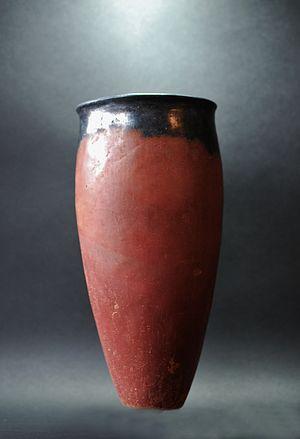
Vase pré dynastique égyptien, Nagada I, entre -3800 et -3600 avant notre ère
Le Néolithique, qui succède au Mésolithique, est une période marquée par de profondes mutations techniques et sociales, liées à l’adoption par les groupes humains d’un modèle de subsistance fondé sur l’agriculture et l’élevage, et impliquant le plus souvent une sédentarisation. Les principales innovations techniques sont la généralisation de l'outillage en pierre polie, la poterie, ainsi que le développement de l'architecture.